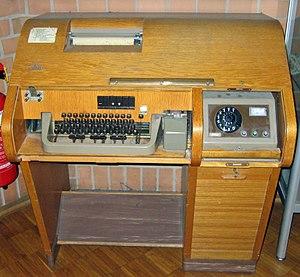
Une salle de marchés est une salle où sont rassemblés les opérateurs de marché intervenant sur les marchés financiers.
Le Télex est un réseau de communication entre téléscripteurs, mis en place à partir des années 1930 et encore en service au début du XXIᵉ siècle.
Le téléscripteur est un appareil permettant la génération et la réception de messages via des signaux électriques. Il s'agit en général d'une ligne filaire, mais on peut également utiliser une liaison radio ; dans ce cas, on parle plus particulièrement de radiotélétype.